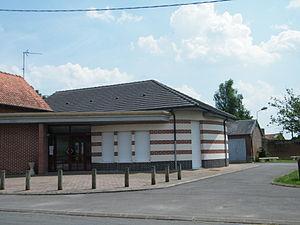
Salle communale.
Millencourt est une commune française située dans le département de la Somme, en région Hauts-de-France.